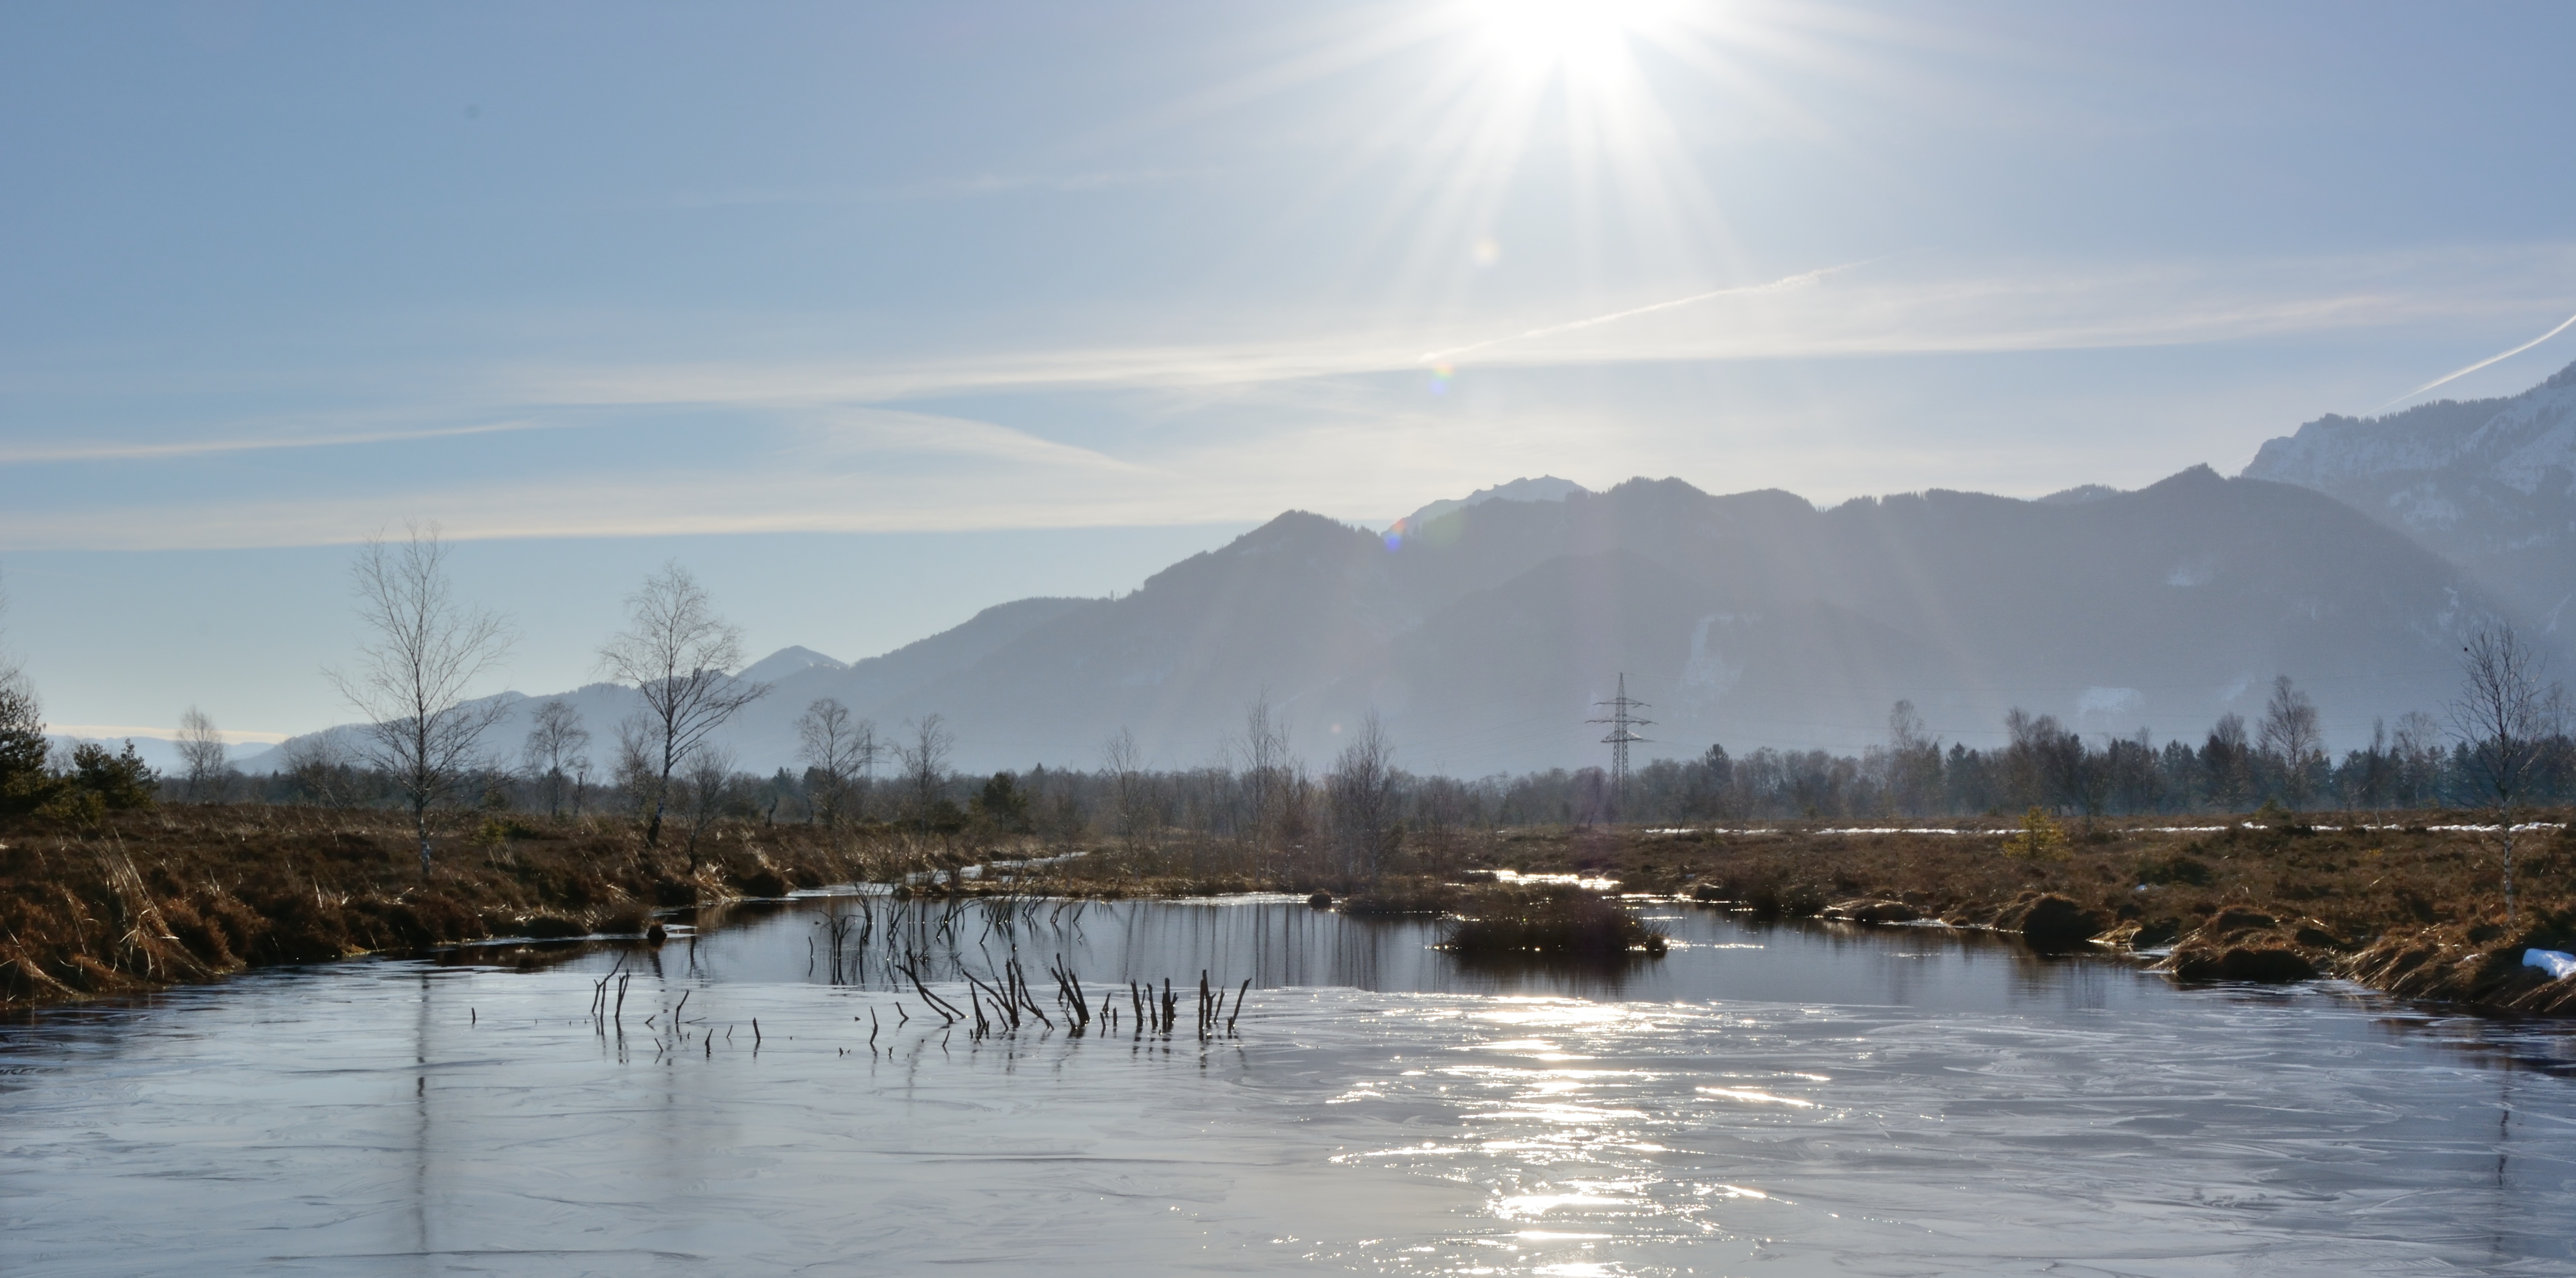
landscape, nature, wilderness, mountain, snow, cold, winter, sky, sun, sunlight, morning, lake, dawn, atmosphere, river, mountain range, panorama, ice, reflection, autumn, weather, reservoir, season, mountains, bright, wetland, rays, mood, loch, sunbeam, morgenstimmung, chiemgau, atmospheric phenomenon